Knuckle-walking

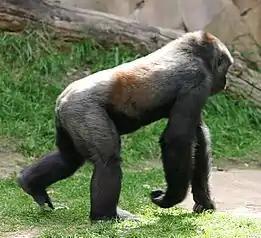
A western lowland gorilla knuckle-walking.

Knuckle-walking is a form of quadrupedal walking in which the forelimbs hold the fingers in a partially flexed posture that allows body weight to press down on the ground through the knuckles. Gorillas and chimpanzees use this style of locomotion, as do anteaters and platypuses.